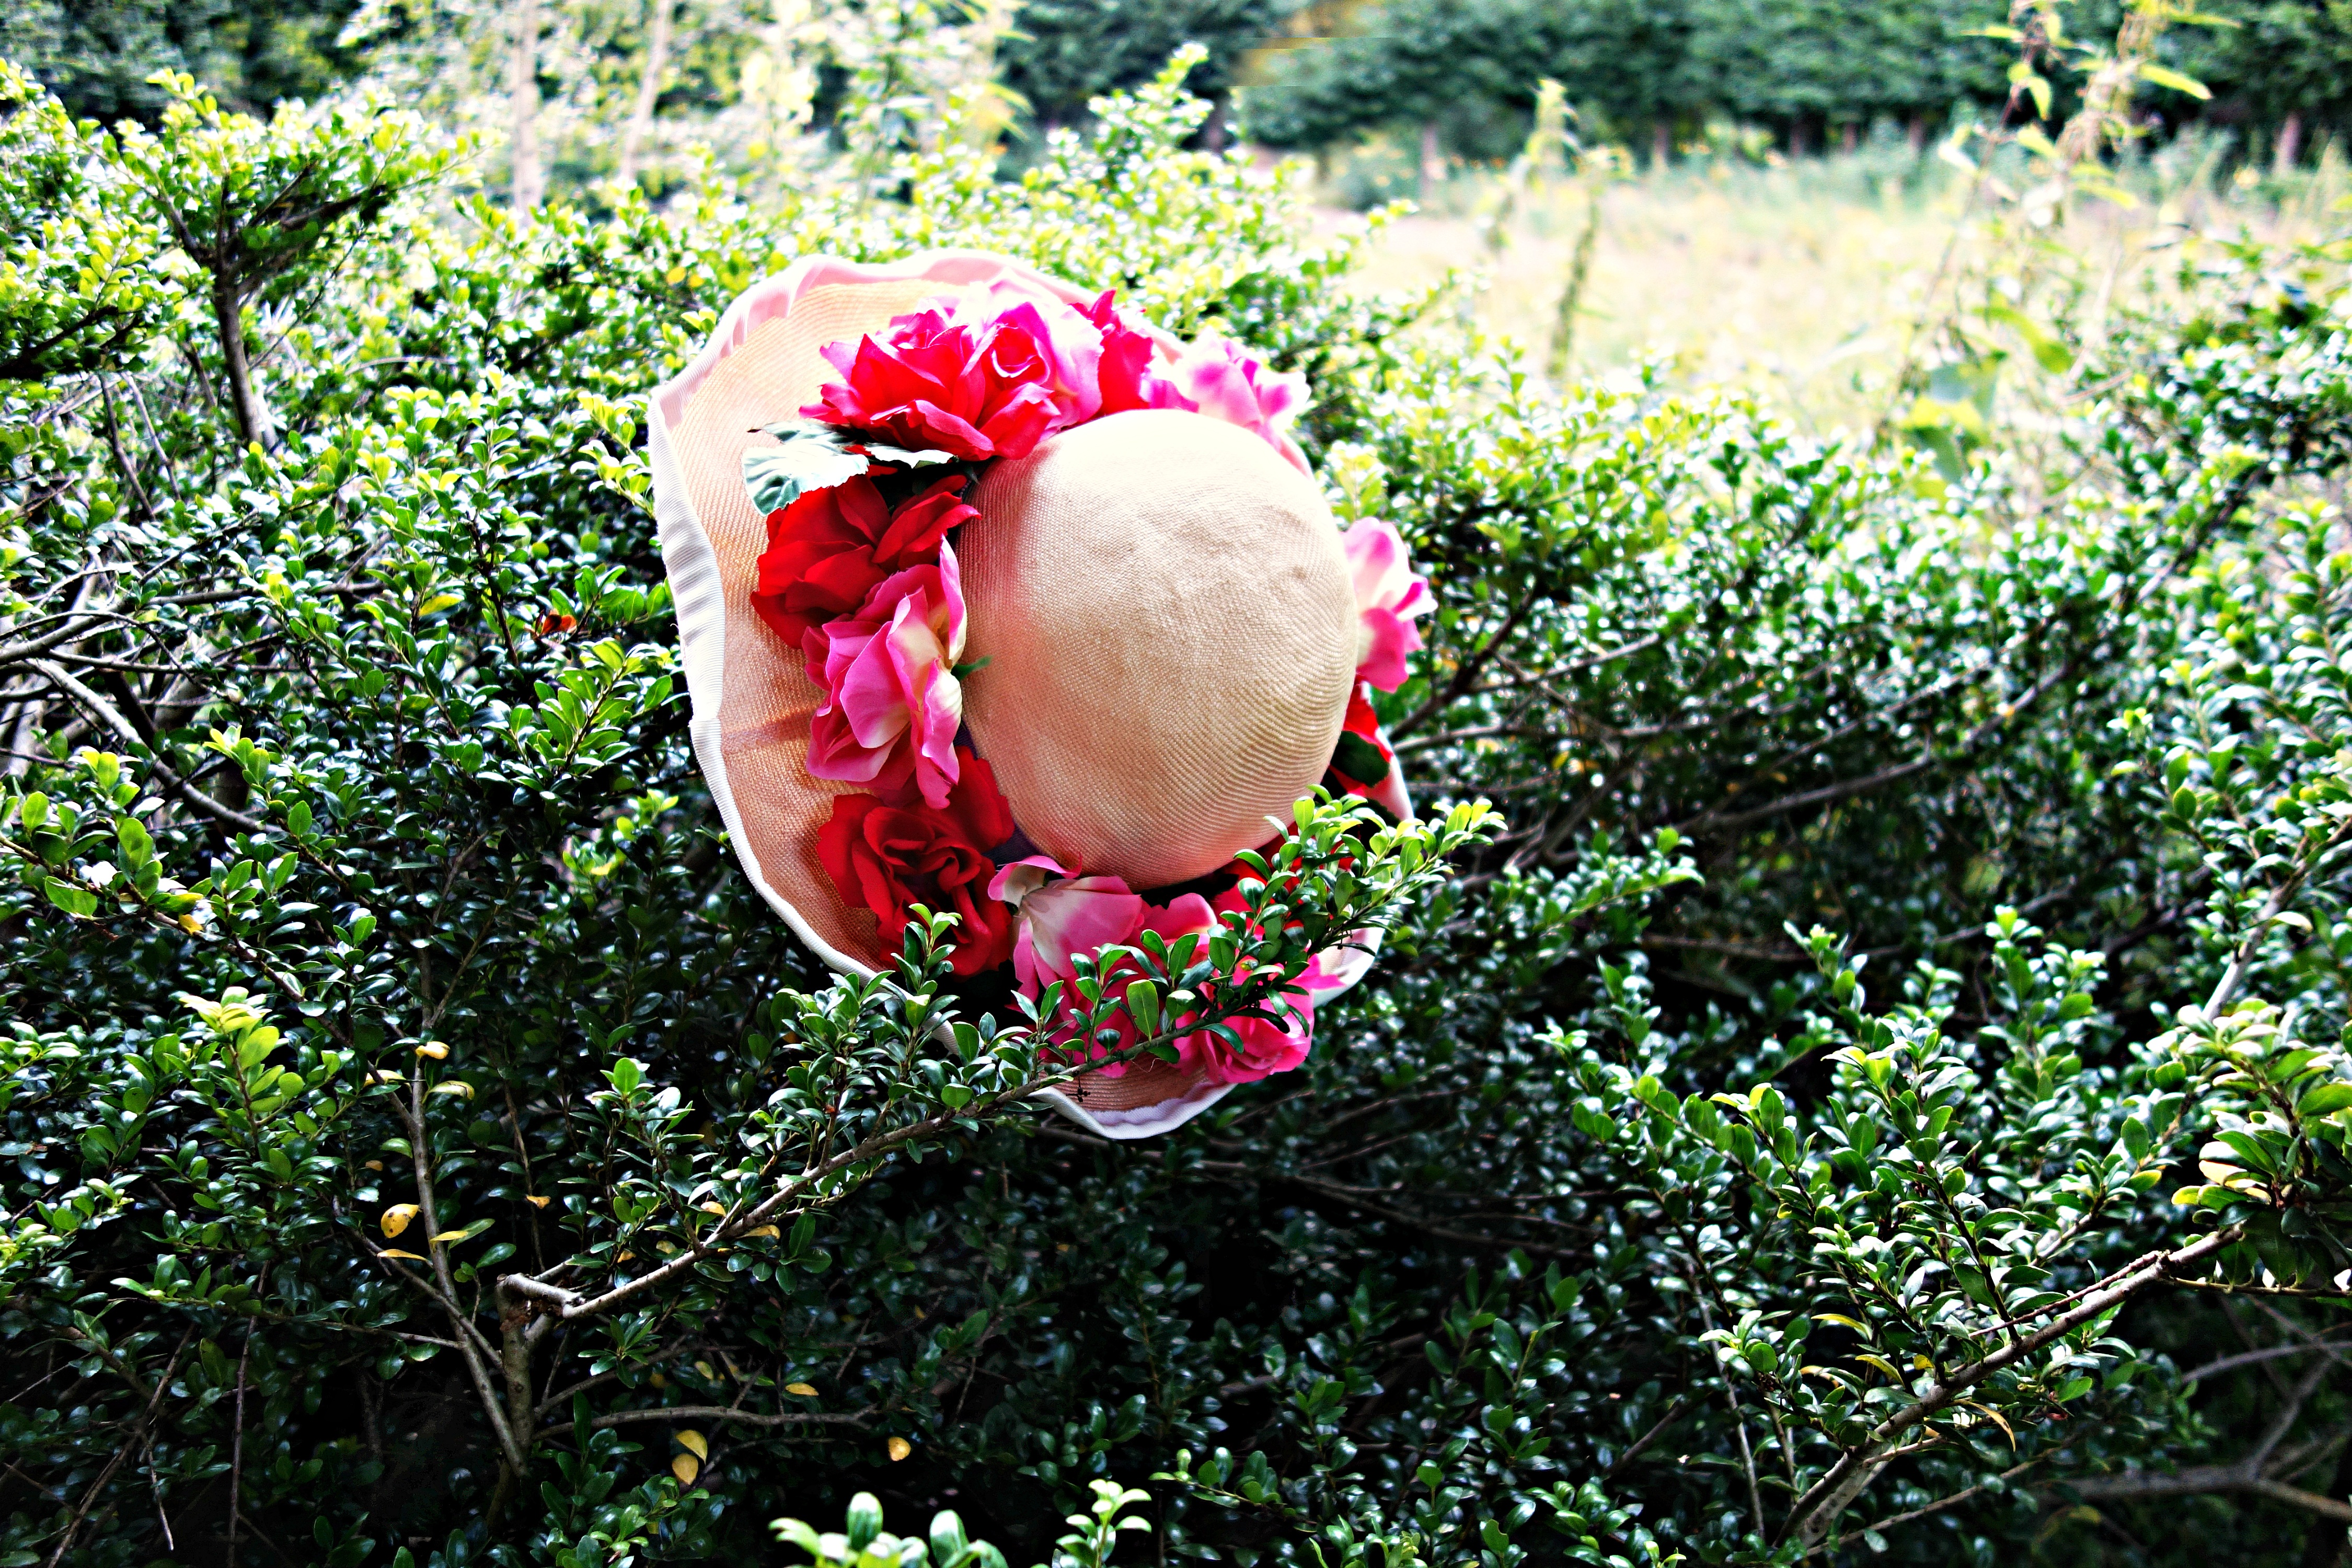
blossom, plant, leaf, flower, petal, rose, green, hat, fashion, botany, garden, flora, shrub, woodland, accessory, women's hat, flowering plant, garden roses, rose family, floral hat, head wear, woman hat, land plant